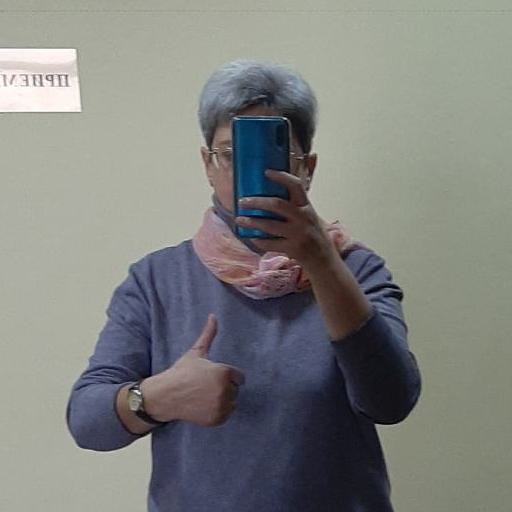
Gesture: no_gesture